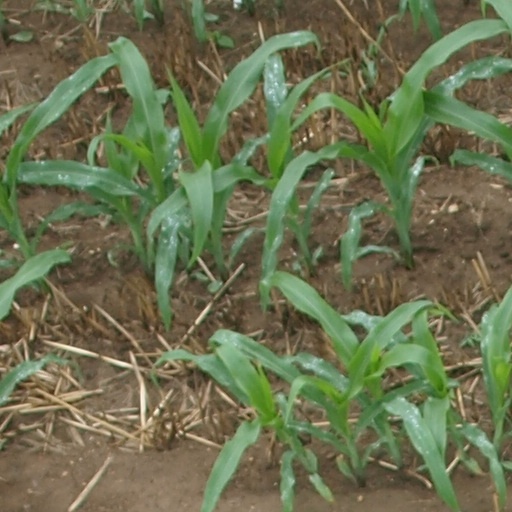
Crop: maize; corn